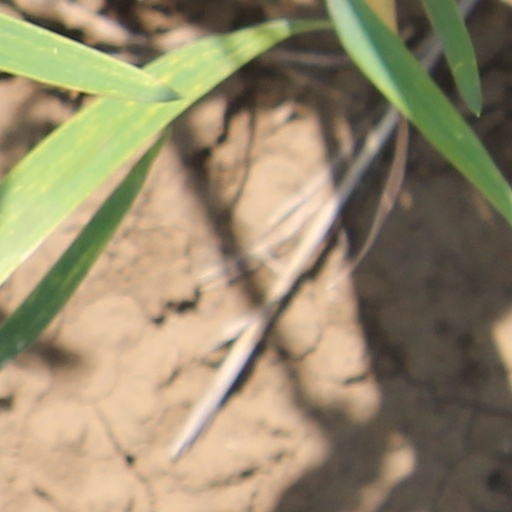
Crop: wheat